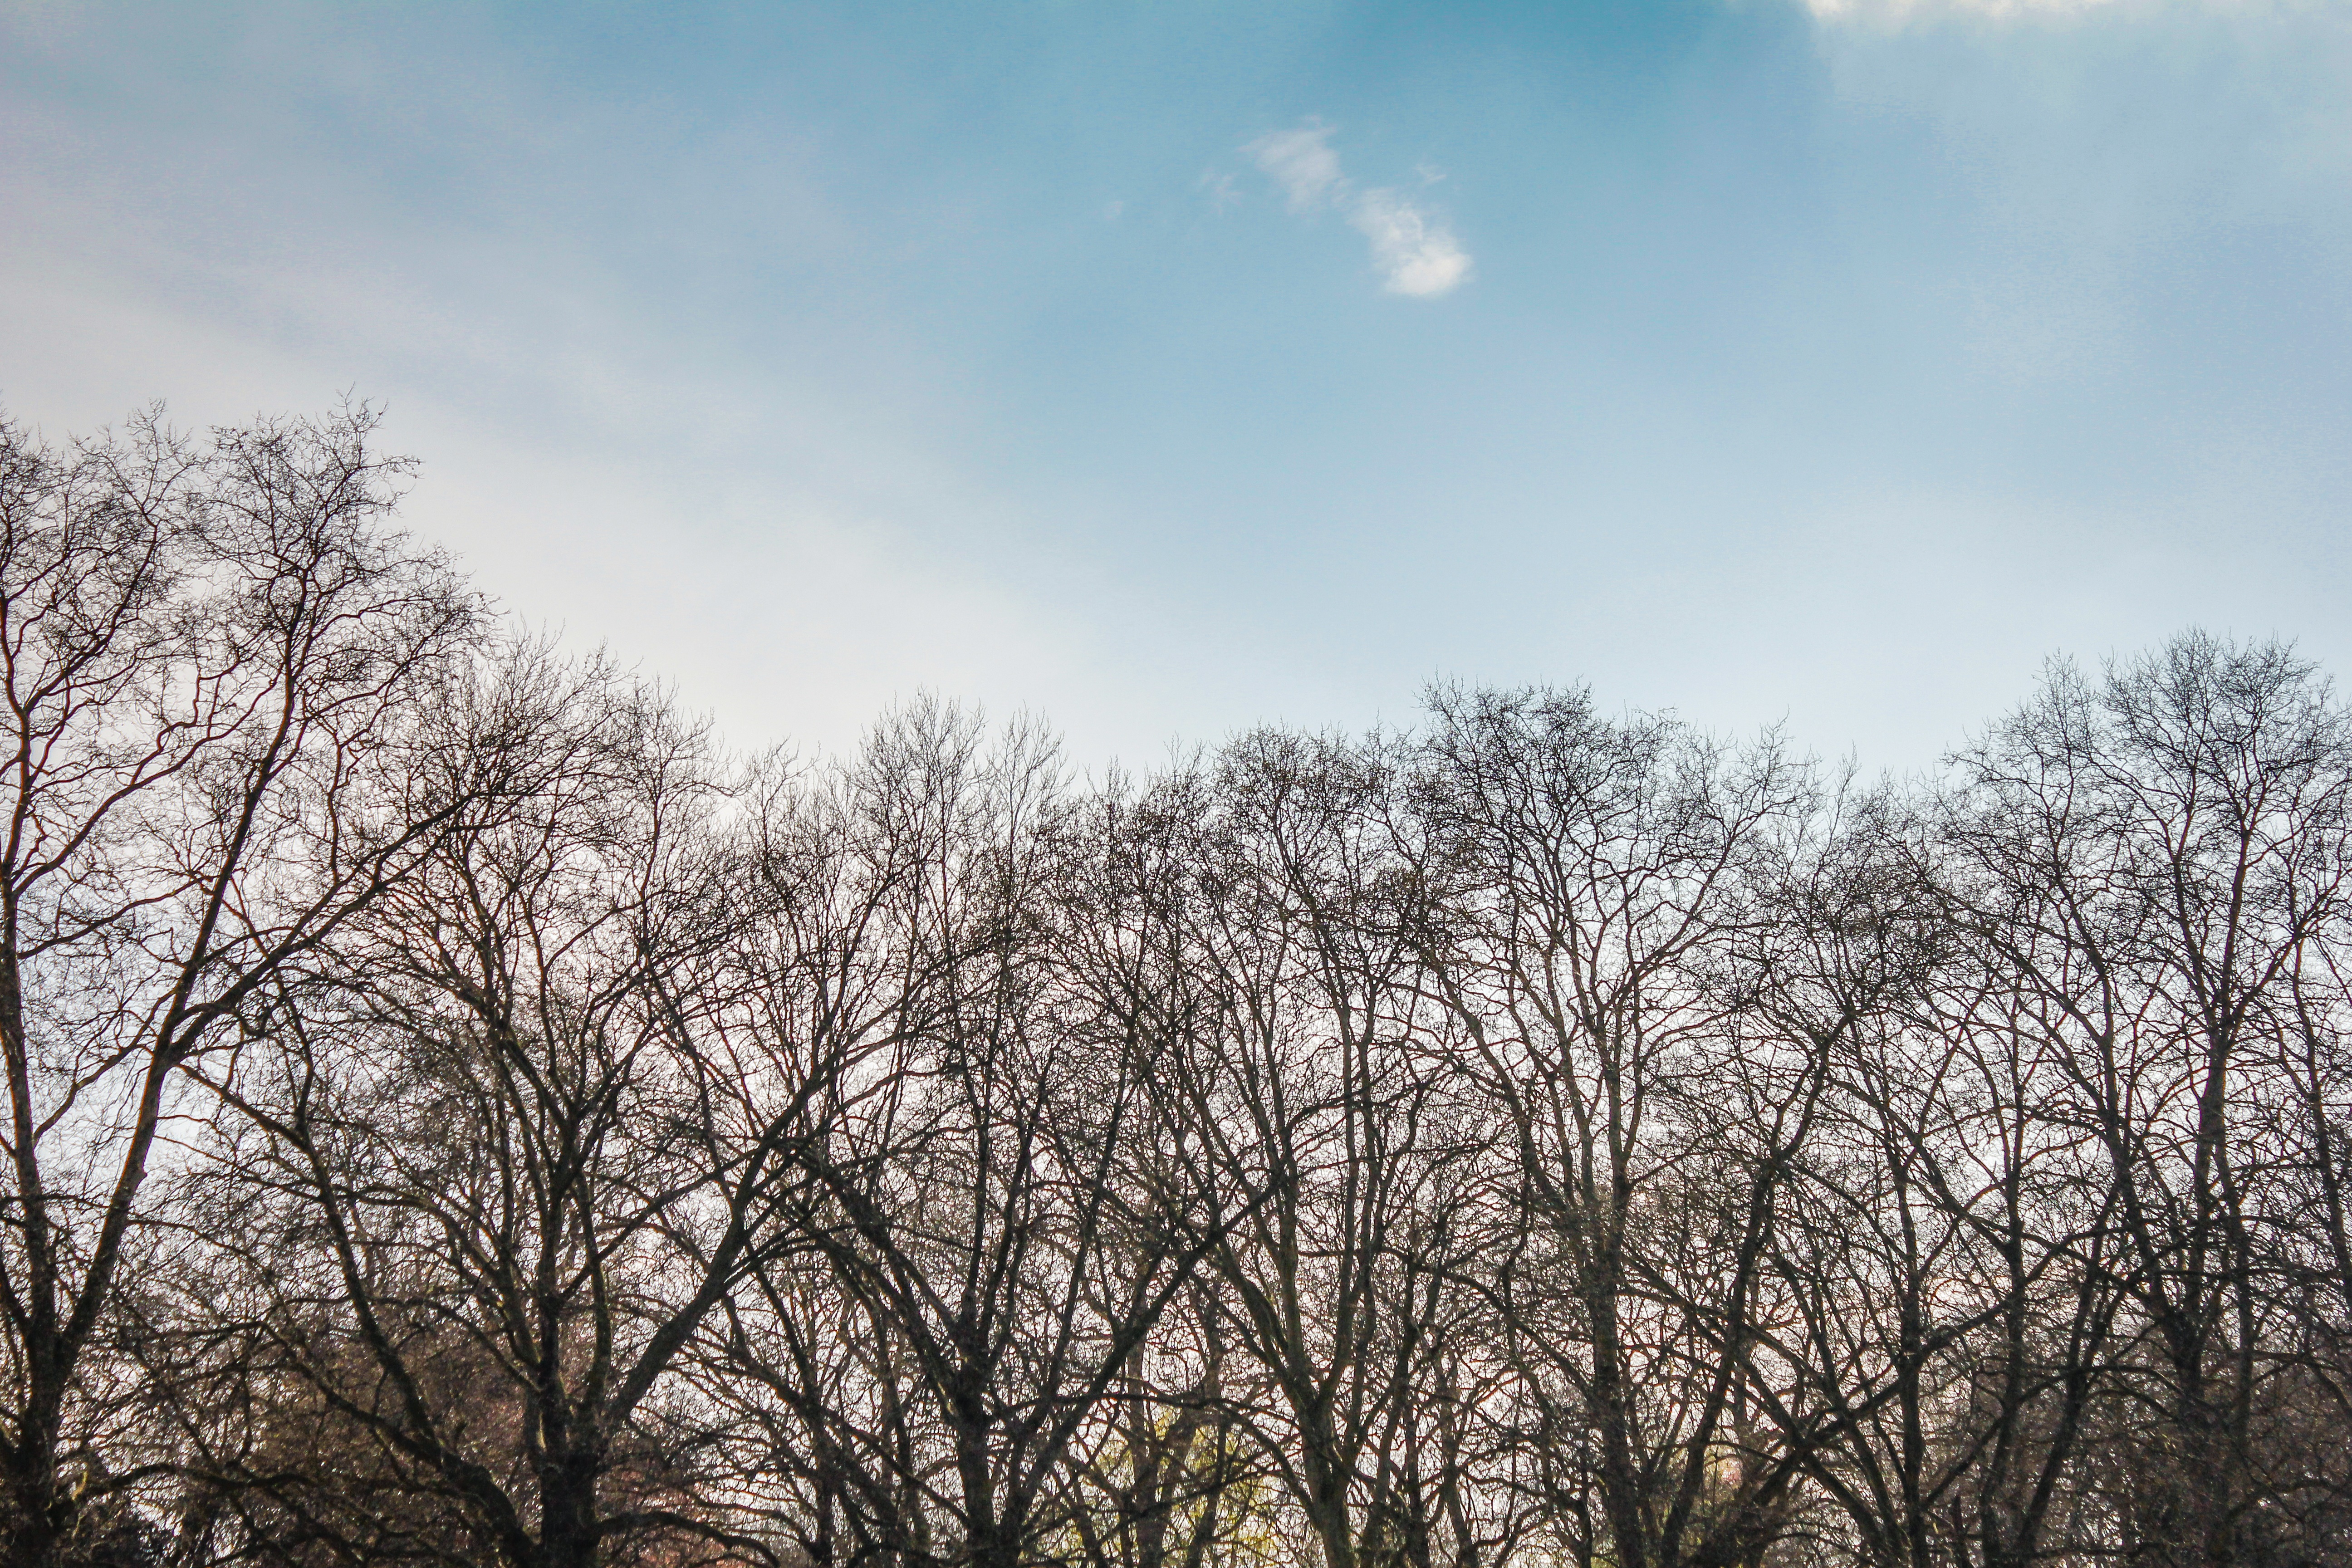
tree, nature, forest, grass, branch, winter, cloud, plant, sky, sunlight, morning, flower, frost, season, atmospheric phenomenon, woody plant